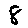
Label: 8